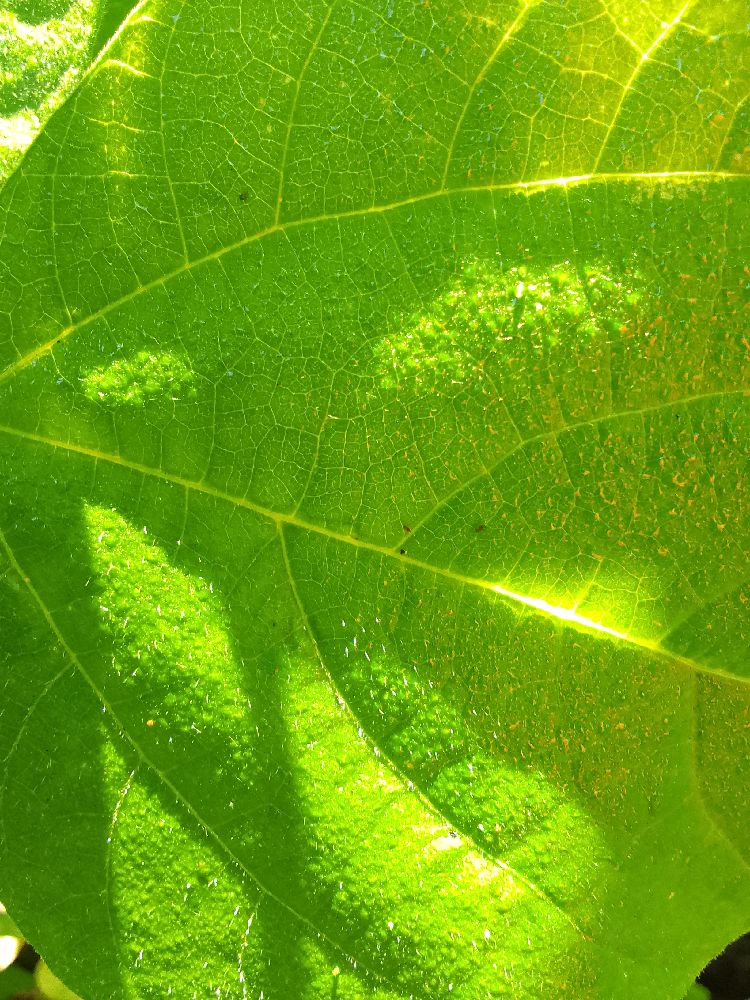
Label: healthy